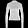
Label: Pullover